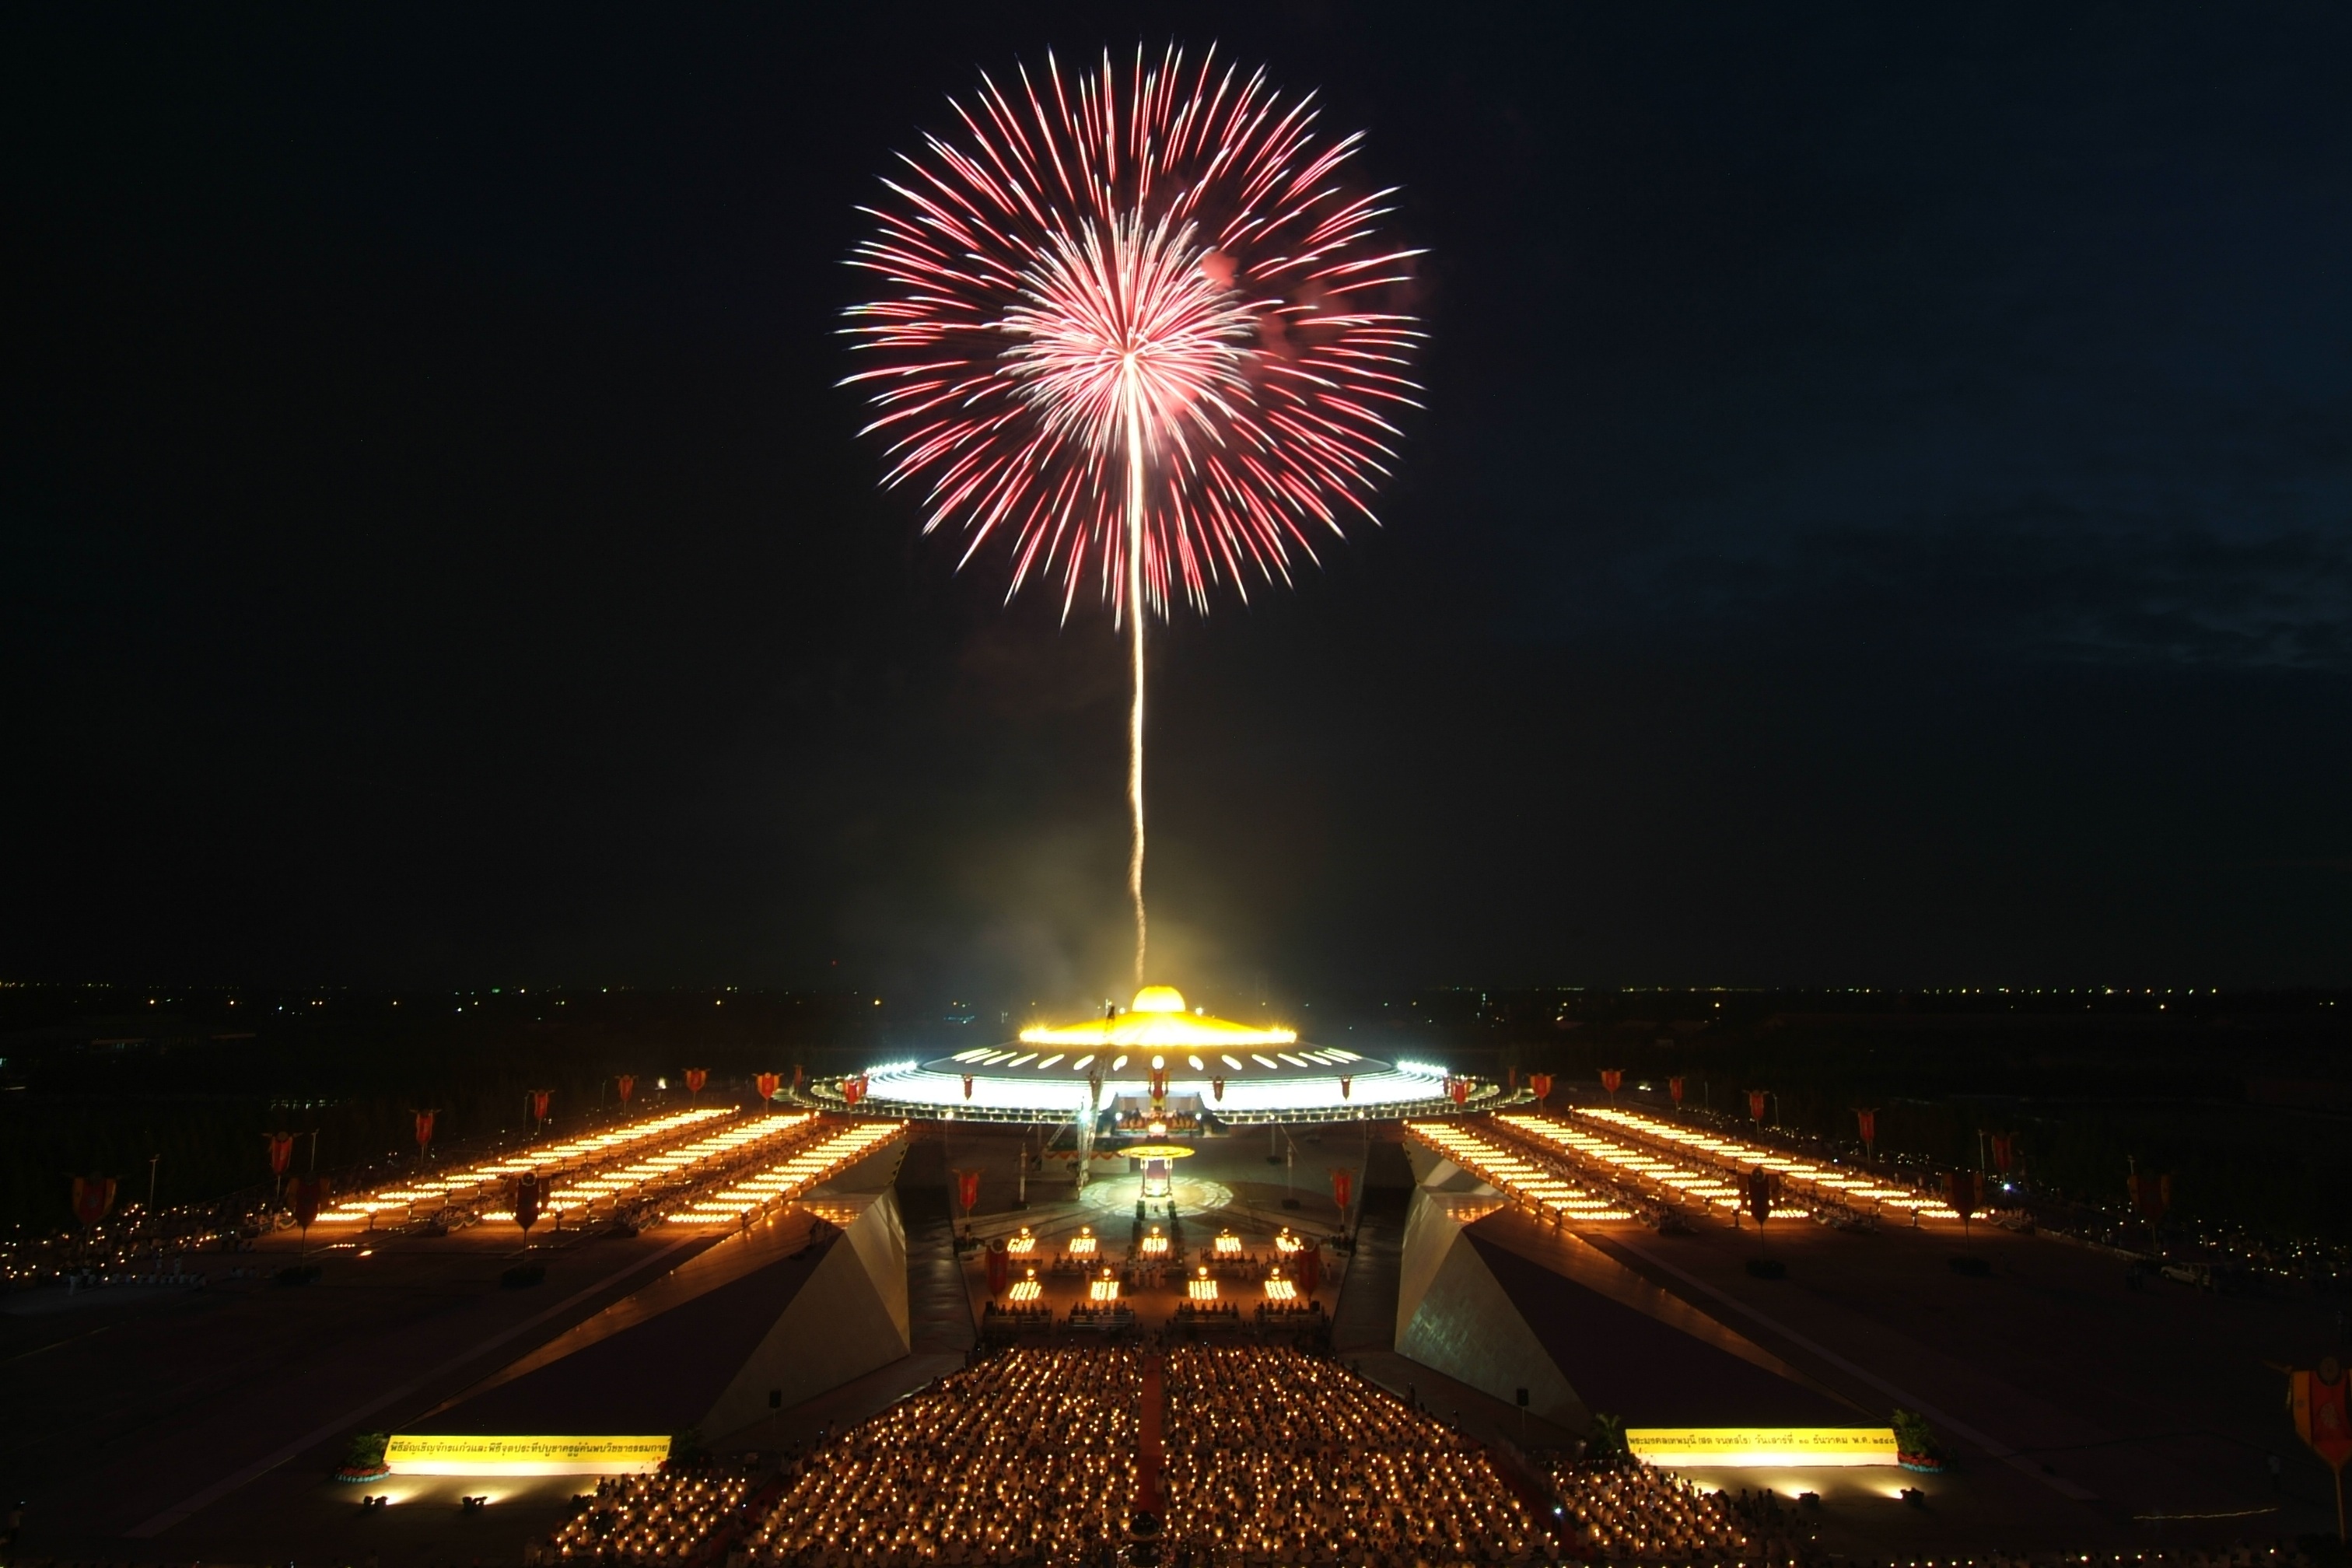
night, recreation, celebration, buddhism, thailand, festival, fireworks, temple, event, wat, outdoor recreation, dhammakaya pagoda, phra dhammakaya